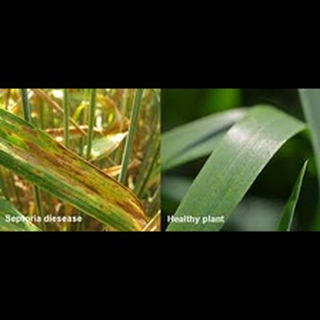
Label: wheat_leaf_blight